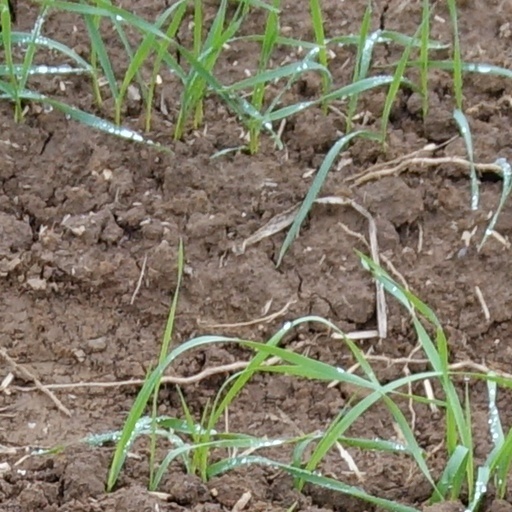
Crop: wheat